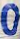
Number: 0